Prague

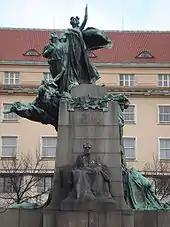
Monument to František Palacký, a significant member of the Czech National Revival, created by Stanislav Sucharda

In 1526, the Bohemian estates elected Ferdinand I of the House of Habsburg. The fervent Catholicism of its members brought them into conflict in Bohemia, and then in Prague, where Protestant ideas were gaining popularity. These problems were not preeminent under Holy Roman Emperor Rudolf II, elected King of Bohemia in 1576, who chose Prague as his home. He lived in Prague Castle, where his court welcomed not only astrologers and magicians but also scientists, musicians, and artists. Rudolf was an art lover as well, and Prague became the capital of European culture. This was a prosperous period for the city: famous people living there in that age include the astronomers Tycho Brahe and Johannes Kepler, the painter Arcimboldo, the alchemists Edward Kelley and John Dee, the poet Elizabeth Jane Weston, and others.